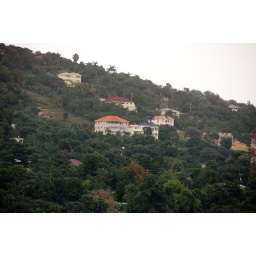
The big houses on the hill in Whitehouse